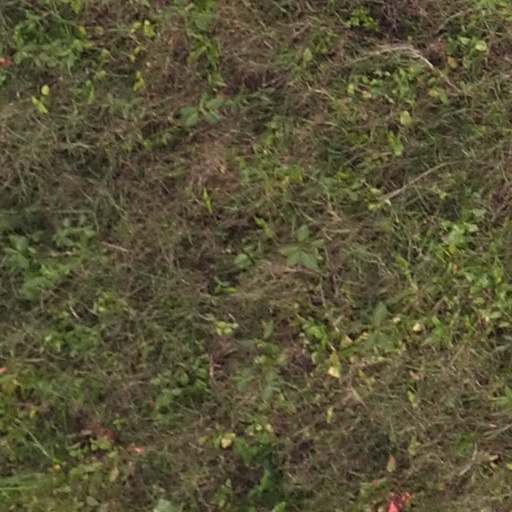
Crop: maize; corn